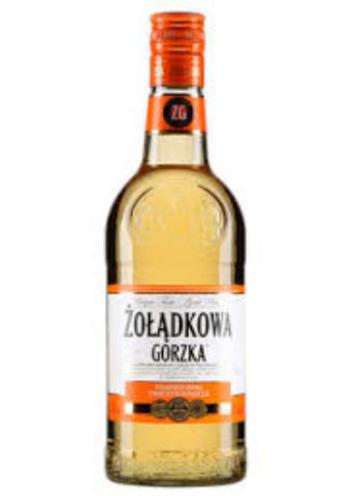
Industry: Food